Carhop

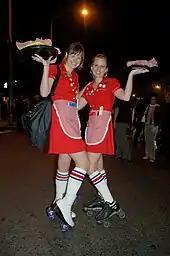
Traditional carhop costume

A carhop is a waiter or waitress who brings fast food to people in their cars at drive-in restaurants. Carhops usually work on foot but sometimes use roller skates, as depicted in movies such as "American Graffiti" and television shows such as "Happy Days". Carhops have long been associated with hot rods and 1950s pop culture.